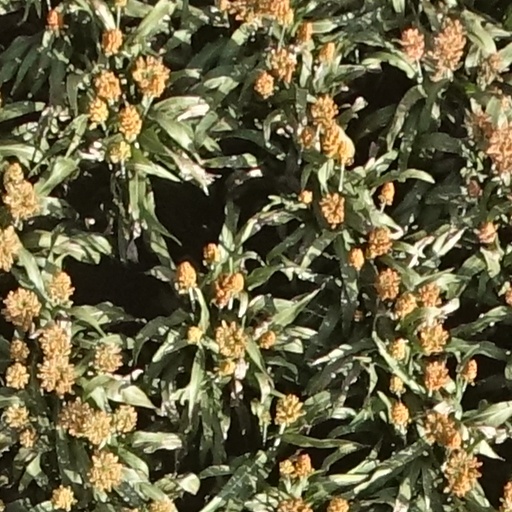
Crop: sorghum